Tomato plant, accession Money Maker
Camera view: horizontal (90 deg, fisheye); turntable rotation: 300 degrees
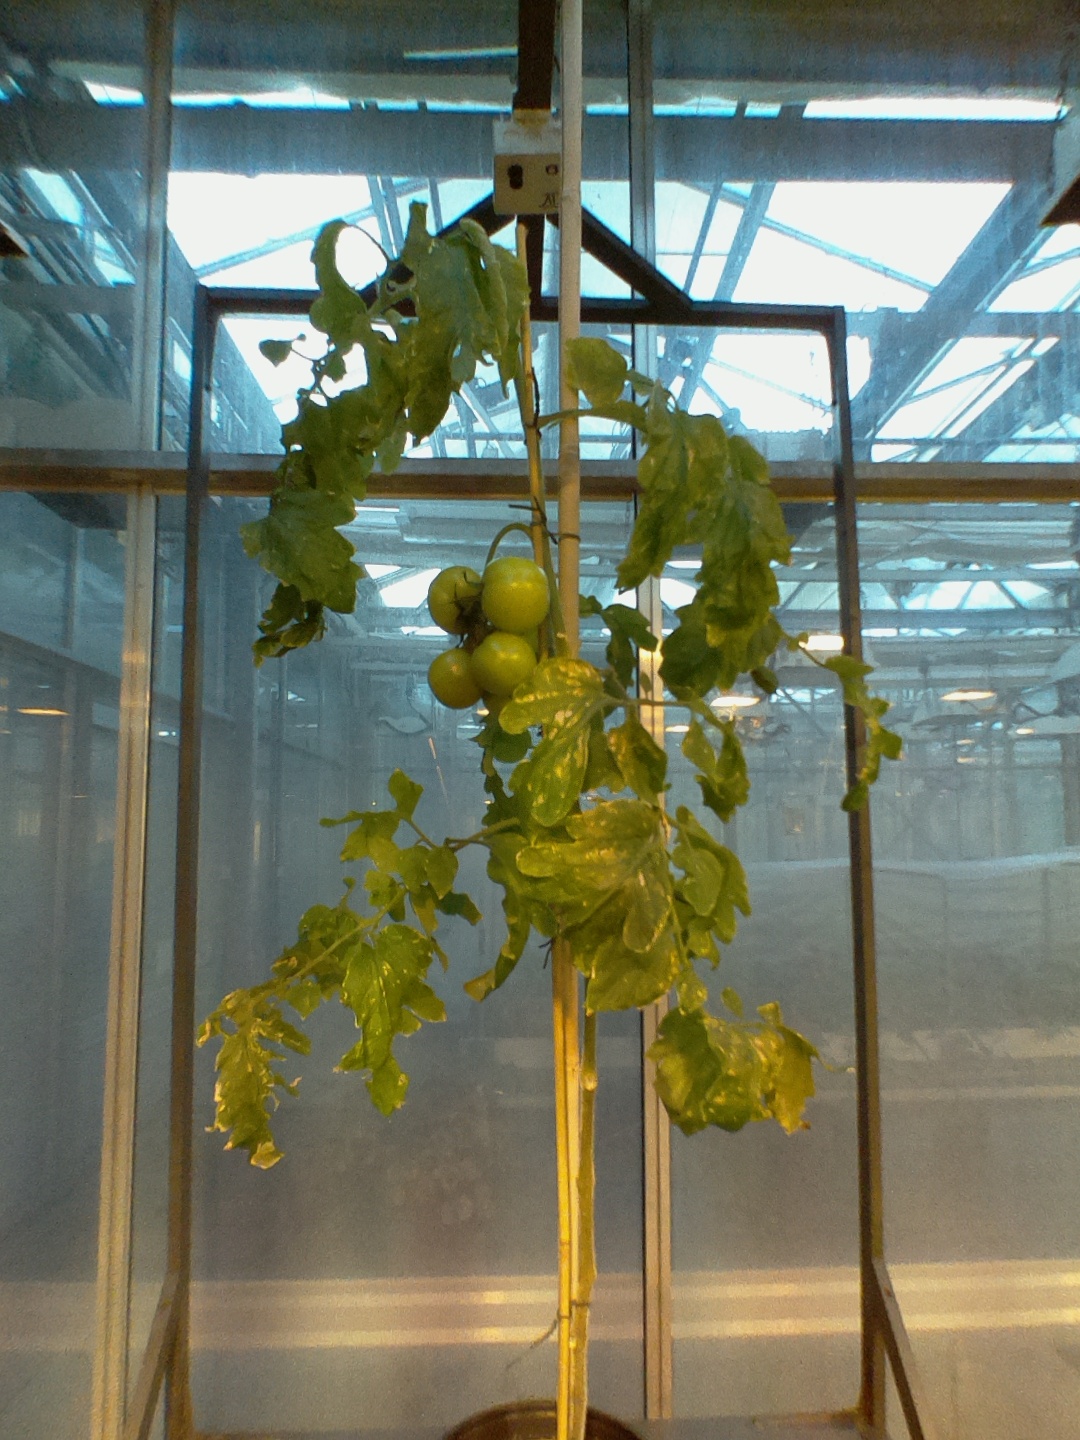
BBCH growth stage 79: 90% -100% of final fruit size